On the Wings of Love (TV series)

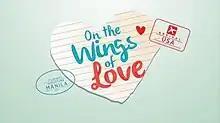
Title card

On the Wings of Love is a Philippine television drama series broadcast by ABS-CBN. Directed by Antoinette H. Jadaone, Jojo A. Saguin, Dan Villegas, Darnel Joy R. Villaflor and Francis Xavier E. Pasion, it stars James Reid and Nadine Lustre. It aired on the network's Primetime Bida line up and worldwide on TFC from August 10, 2015, to February 26, 2016, replacing "Bridges of Love" and was replaced by "The Story of Us".